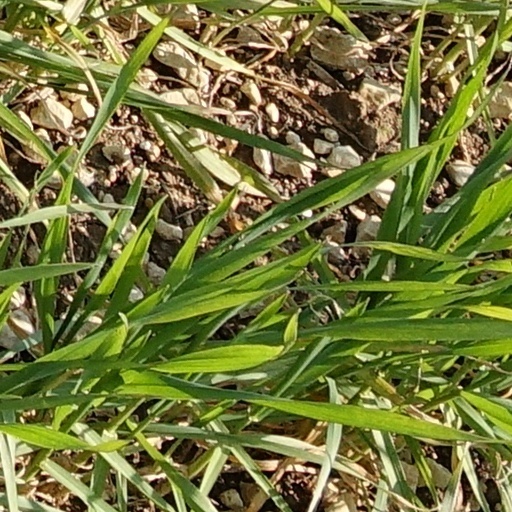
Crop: wheat